Saturnalia

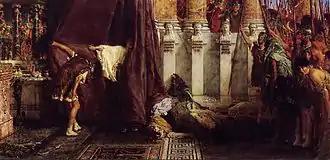
"Ave, Caesar! Io, Saturnalia!" (1880) by Lawrence Alma-Tadema. The painting's title draws a comparison between the spontaneous declaration of Claudius as the new emperor by the Praetorian Guard after the assassination of Caligula and the election of a "Saturnalicius princeps".

Gambling and dice-playing, normally prohibited or at least frowned upon, were permitted for all, even slaves. Coins and nuts were the stakes. On the Calendar of Philocalus, the Saturnalia is represented by a man wearing a fur-trimmed coat next to a table with dice, and a caption reading: "Now you have license, slave, to game with your master." Rampant overeating and drunkenness became the rule, and a sober person the exception.